Cracker Gothic

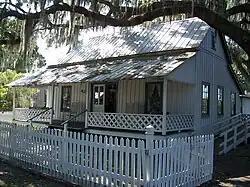
An example of Cracker Gothic in Bradenton, Florida.

Cracker Gothic is a term for vernacular style of historical homes in Florida that are otherwise considered under the Florida cracker architecture style. Cracker Gothic comes from the combination of Florida cracker and Gothic Revival architecture and can be used interchangeably with Southern Gothic. See Cracker Country Museum, the Stephens House at the Manatee Village Historical Park or Capt. Francis A. Hendry House for examples.